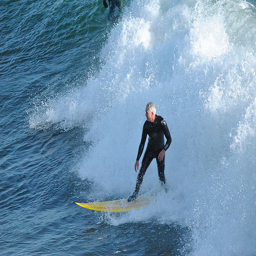
A man with a yellow surfboard in an ocean
A man riding a wave on top of a surfboard.
A man surfs a wave on a surf board.
A gray haired man in a wetsuit takes a big wave.
A man in a wet suit riding a surfboard on a wave.